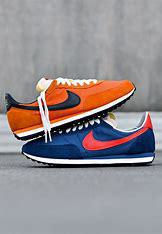
Brand: Nike
Model: Waffle 2